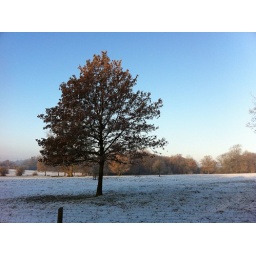
Lone tree in a field set with snow